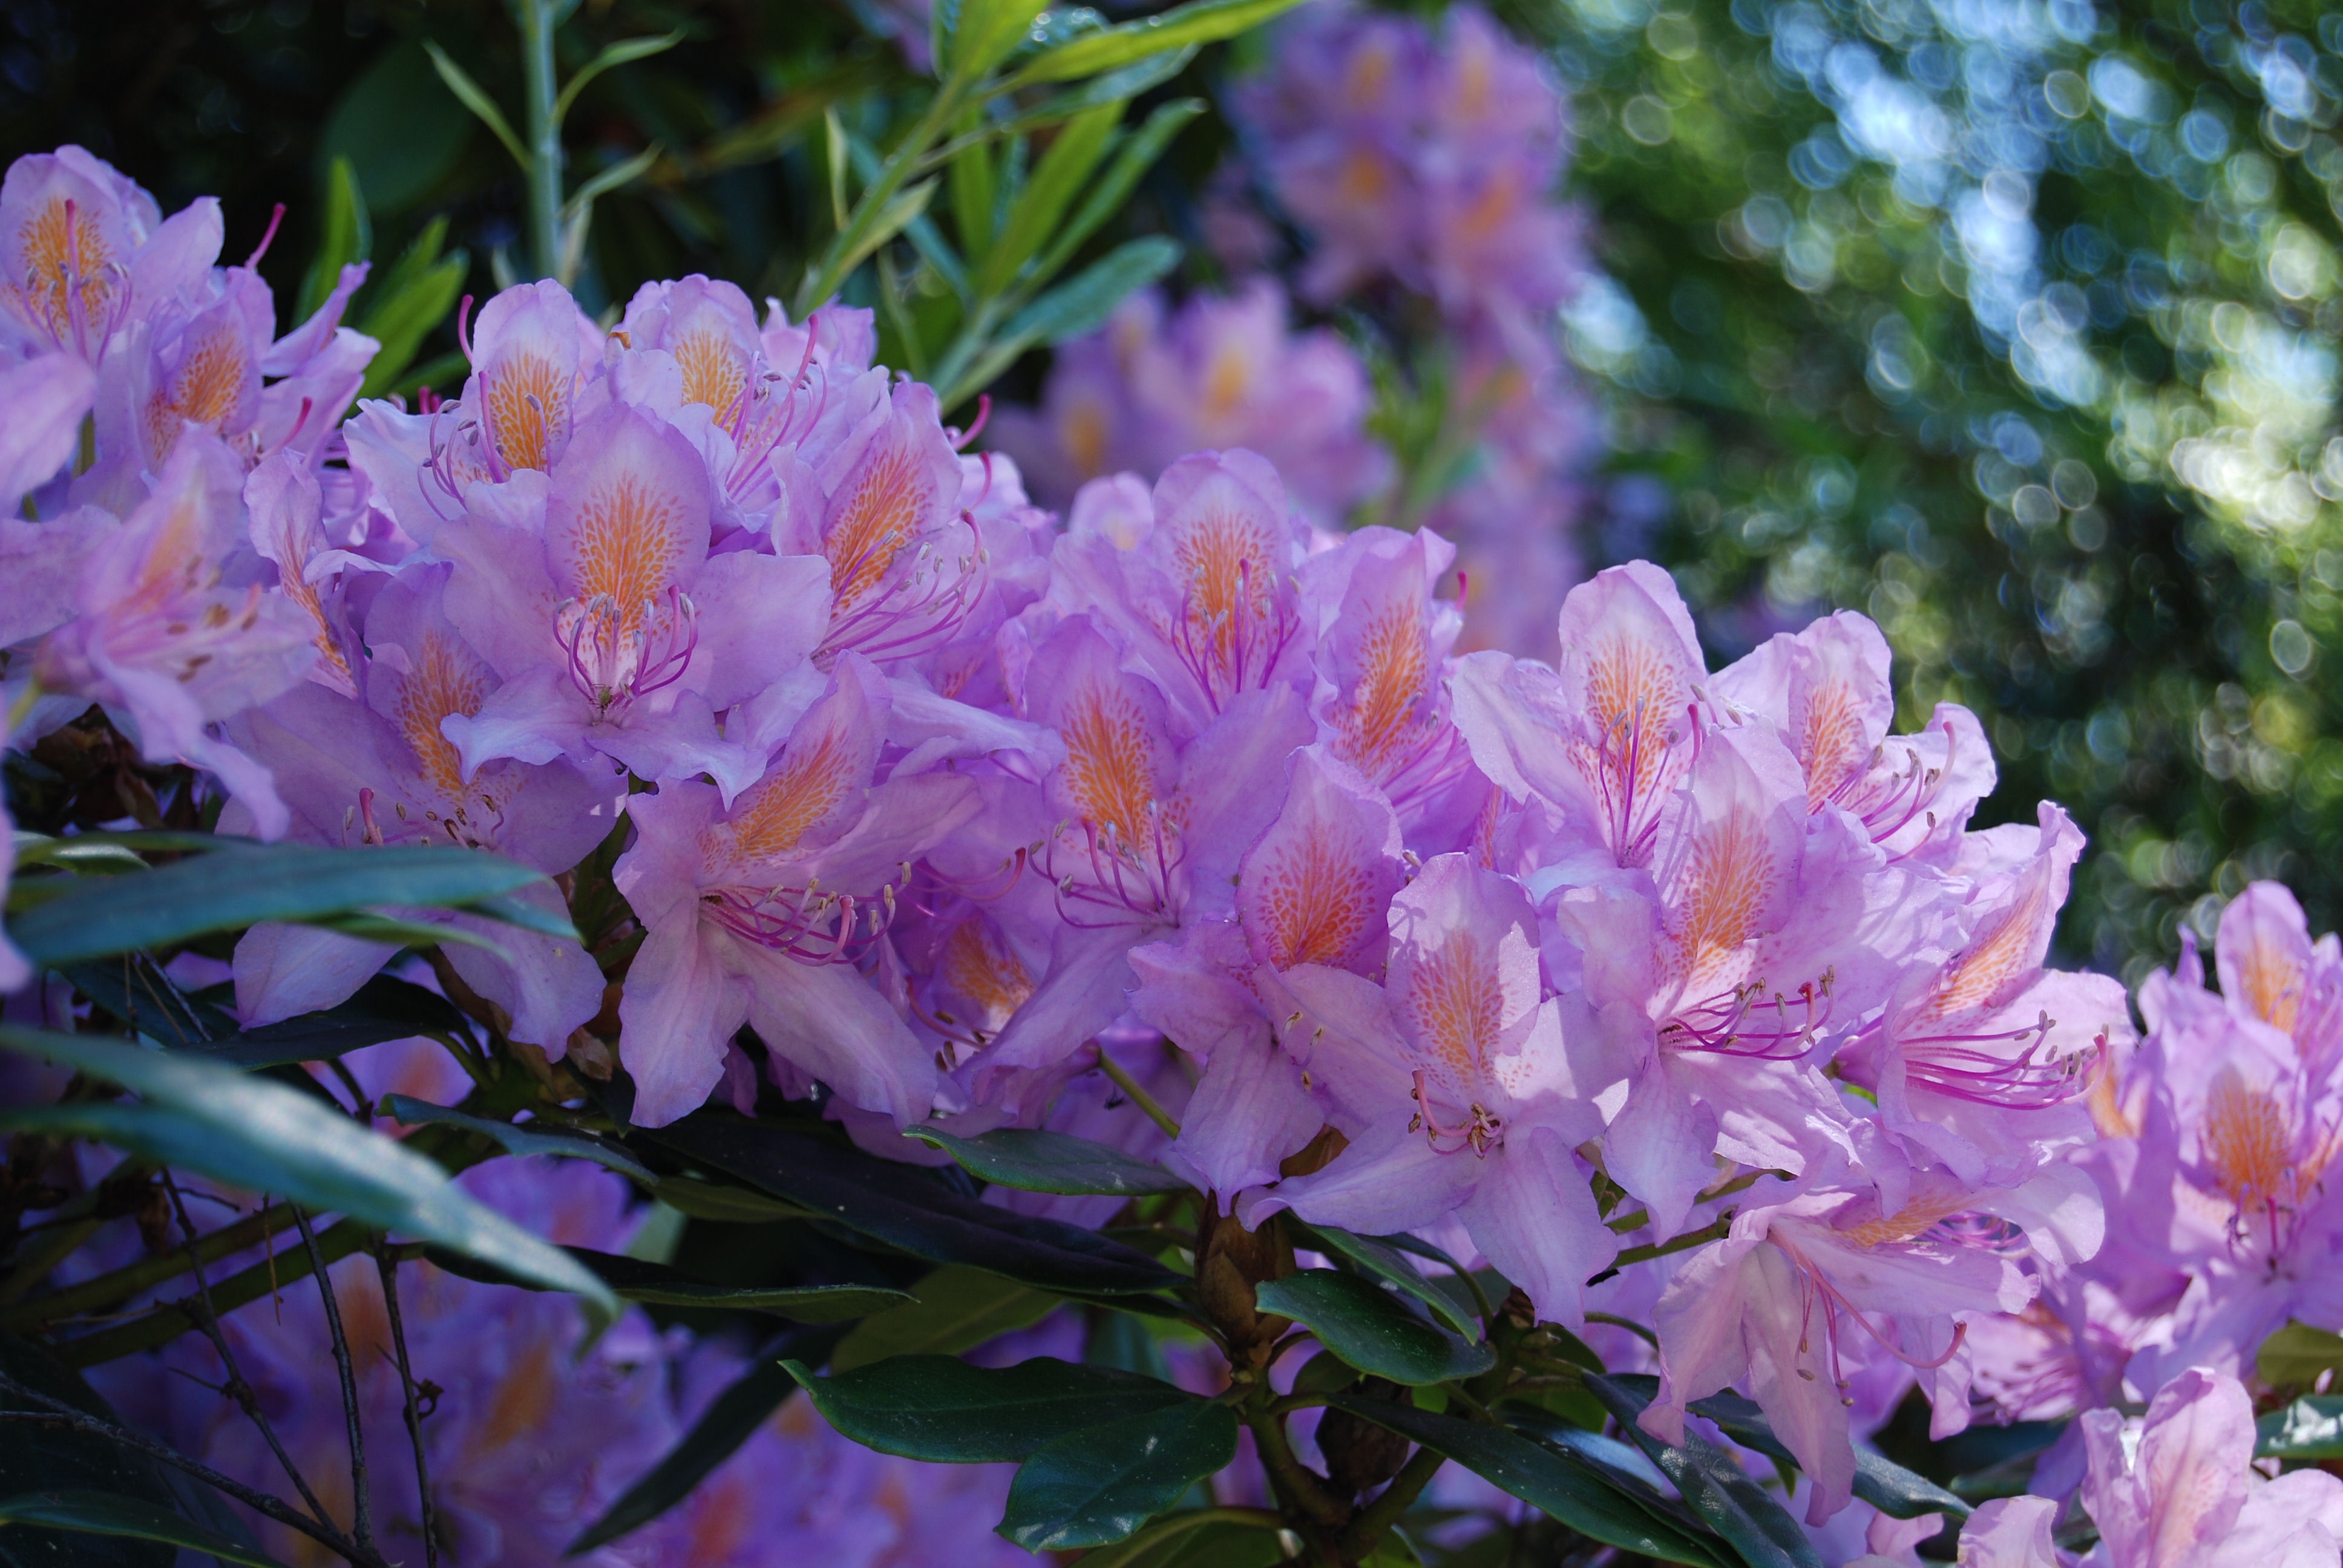
blossom, plant, flower, purple, bloom, floral, botany, flora, close up, shrub, rhododendron, azalea, flowering plant, woody plant, land plant